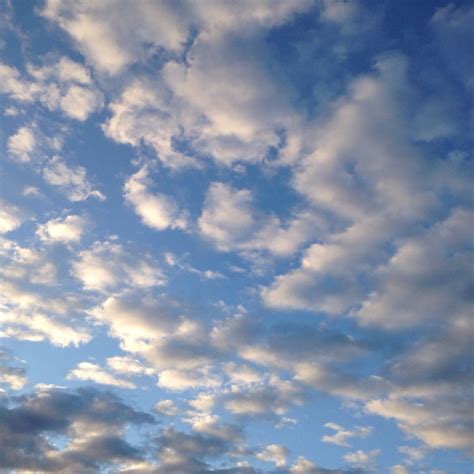
Weather: cloudy or overcast